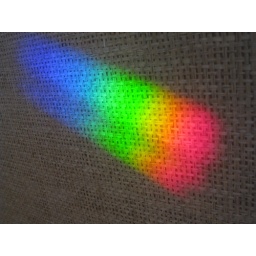
rainbows on the walls from all of the prisms mom has hanging in the windows